Sky position (RA, Dec in degrees): 203.709, 7.837
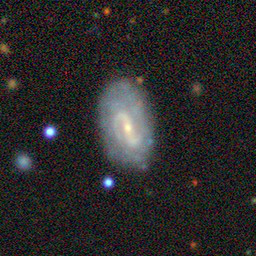
Galaxy morphology: Barred Spiral Galaxies